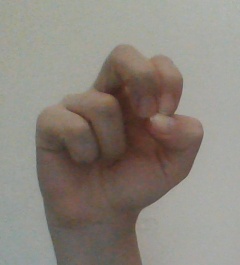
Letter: gaaf